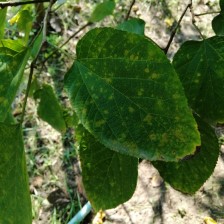
Variety: WhiteKing